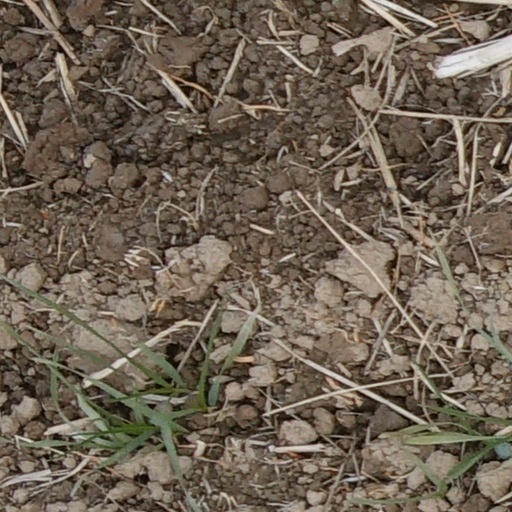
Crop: wheat